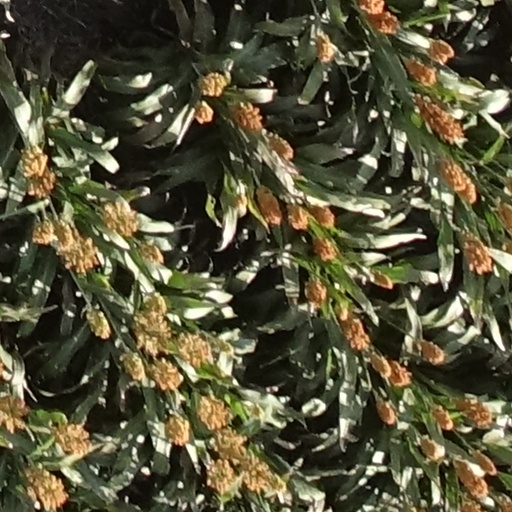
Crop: sorghum